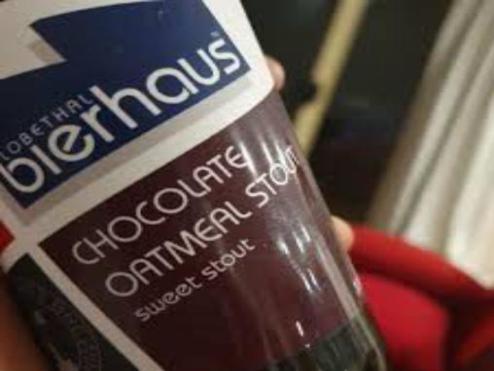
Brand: lobethal bierhaus
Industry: Food